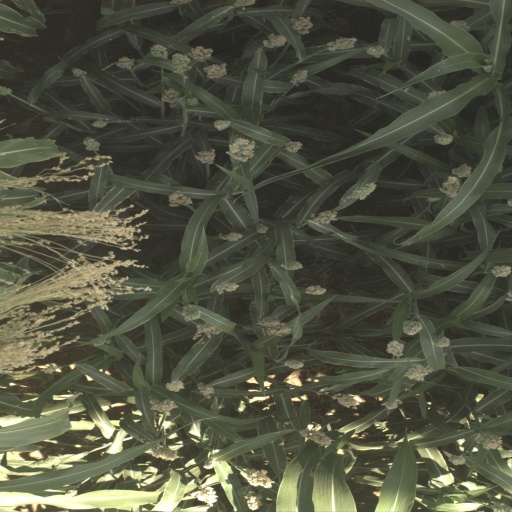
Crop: sorghum